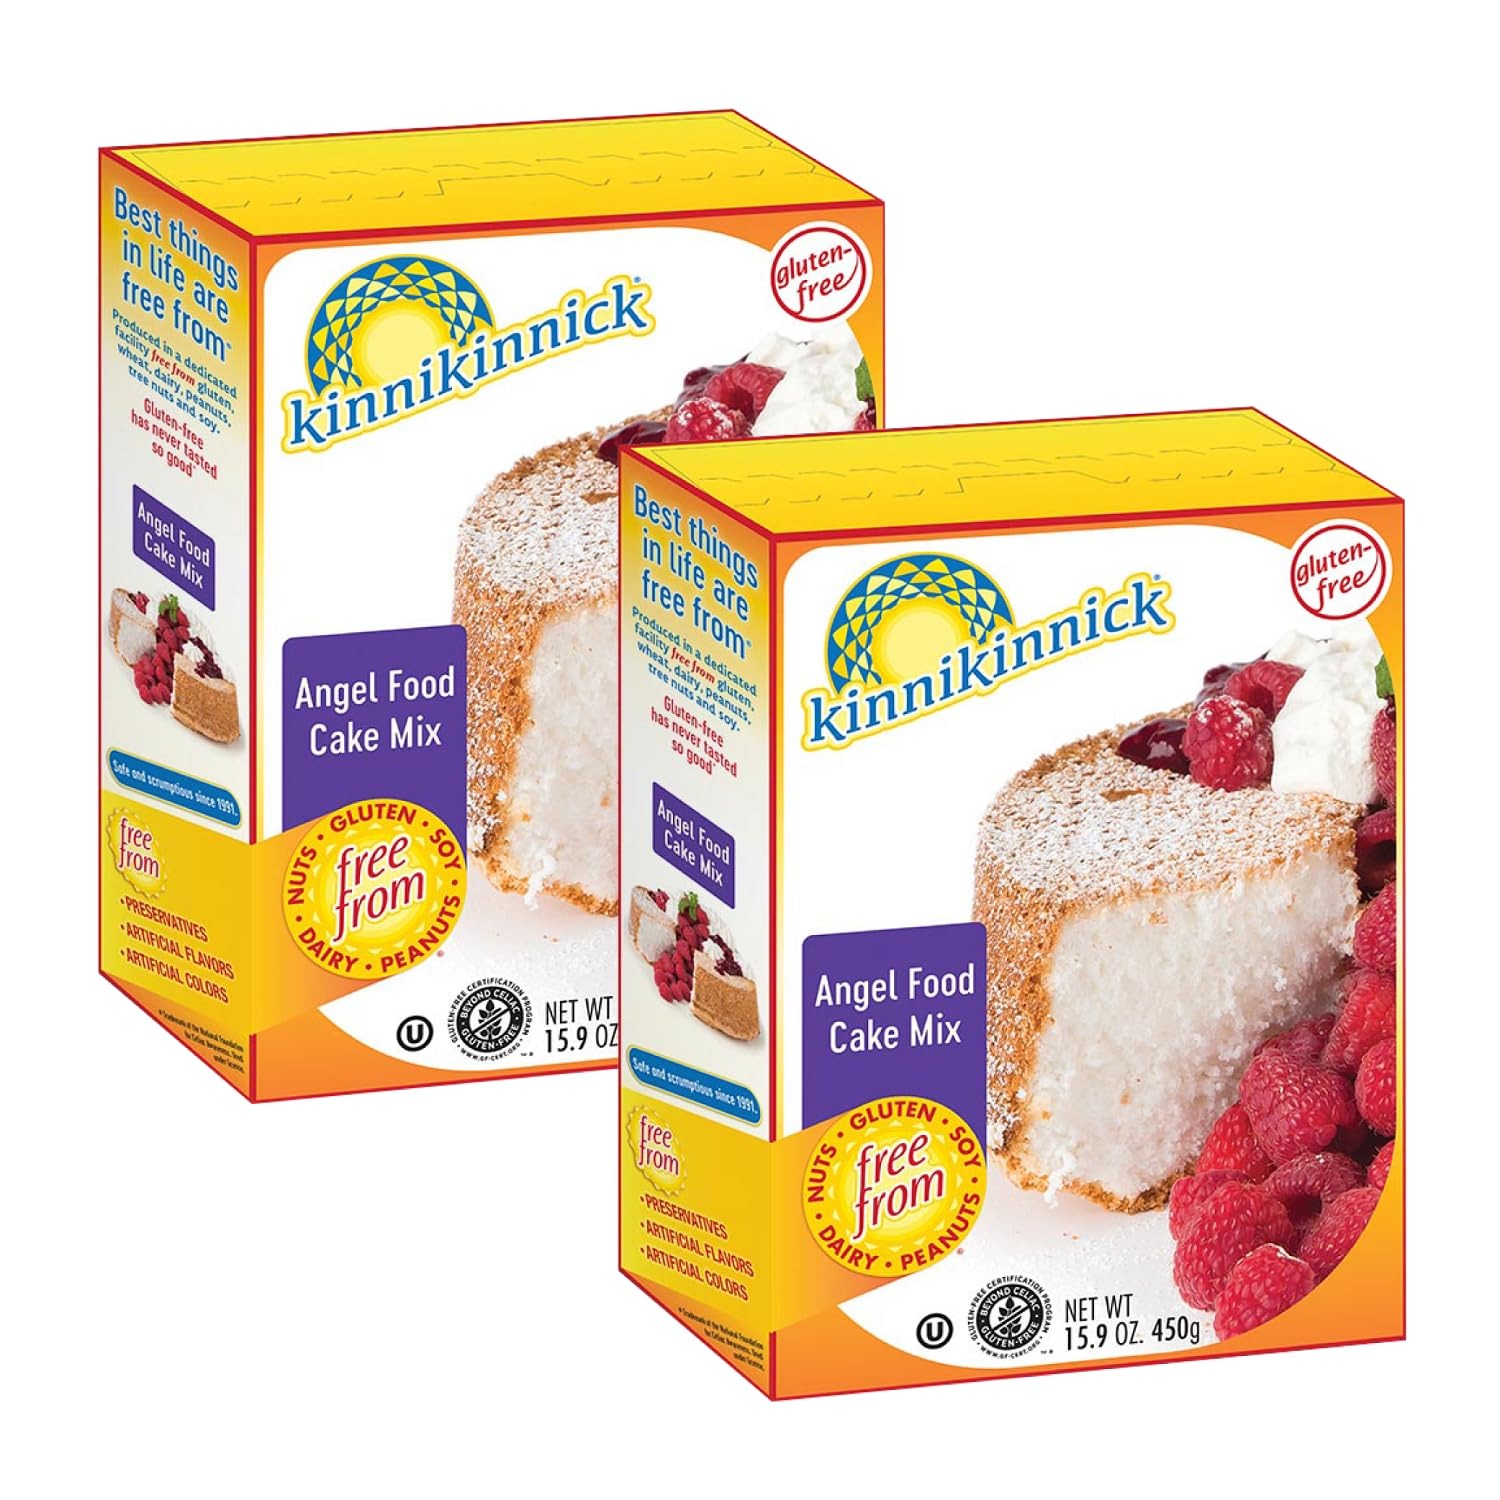
Item Name: Kinnikinnick - Angel Food Cake Mix - Gluten Free, Allergy Friendly Cake Mix - 15.9 oz. Boxes - 2 Pack
Bullet Point 1: GLUTEN FREE ANGEL FOOD CAKE MIX: Kinnikinnick's Gluten Free and Allergen Free Angel Food Cake mix is the only one on the market and will be your secret weapon for making the lightest, fluffiest cakes around.
Bullet Point 2: HEAVENLY DESSERTS AWAIT: With this Gluten Free Angel Cake Mix, you can craft worry-free light and airy deserts. Follow the recipe carefully for a perfect cake every time then top with your favorite fresh berries for a perfectly balanced and timeless treat.
Bullet Point 3: PRECISION MAKES PERFECTION: Be sure to follow box instructions carefully for a cloud-like sponge cake that will wow your taste buds.
Bullet Point 4: FOR EVERY DIET: Kinnikinnick's range of mixes and prepared treats are guaranteed to make anyone with a food intolerance feel normal again and feel like they belong.
Bullet Point 5: FOR EVERY DIET: Kinnikinnick's range of mixes and prepared treats are guaranteed to make anyone with a food intolerance feel normal again and feel like they belong.
Product Description: Discover the delight of baking with Kinnikinnick's Angel Food Cake Mix, a versatile gluten free cake mix that transforms your kitchen into a haven for creating light and fluffy desserts. Perfect for those with dietary restrictions, this gluten free angel food cake mix is both allergy friendly and crafted without dairy, nuts, peanuts, or soy, making it the ideal choice for family gatherings and special occasions. Whether you're yearning for a gluten free snack or looking to impress with a flavorful gluten free cake, this mix offers a worry-free baking experience. The carefully curated ingredients ensure a soft, cloud-like texture that pairs perfectly with fresh berries or your favorite toppings for a timeless dessert. Prepare heavenly treats by following the straightforward instructions on the box, allowing for precision with every bake. Kinnikinnick has been a trusted name since 1991, dedicated to providing high-quality gluten free baking solutions. This angel food cake mix stands out as a staple in any kitchen, especially for those adhering to a gluten free diet. It embodies a commitment to delivering taste and texture that rival traditional baking options, ensuring no one misses out on enjoying delicious desserts. As part of Kinnikinnick’s renowned range, this gluten free angel food cake mix provides the joy of baking without compromising on taste or safety. Its easy preparation process is perfect for bakers of all skill levels, promising a delightful baking journey and delightful end results. With a commitment to inclusivity, Kinnikinnick's mixes are designed to bring the joy of baking to everyone, fostering a sense of community and belonging. Say goodbye to the limitations of traditional cake mixes and embrace a world of flavorful possibilities with Kinnikinnick's gluten free cake options. Explore other flavors like gluten free carrot cake mix and gluten free lemon cake mix within the same trusted range, ensuring variety and satisfaction for all your baking adventures. Enjoy the art of baking with confidence, knowing each slice is crafted with care and dedication.
Value: 31.8
Unit: Ounce

Price: 11.49